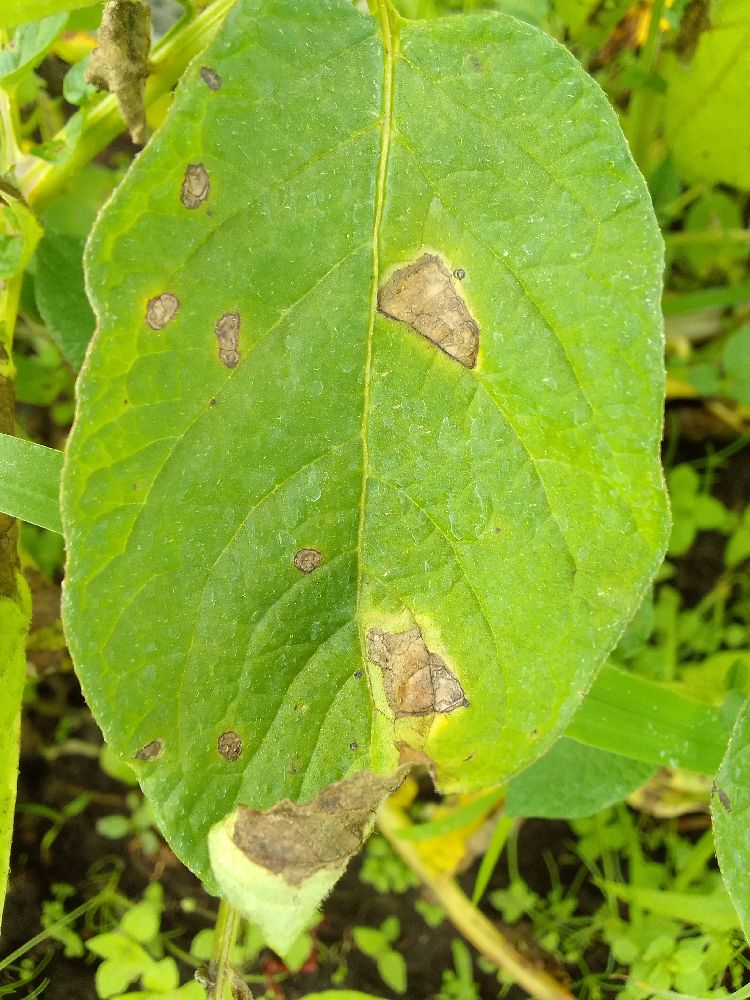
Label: Late blight